Ricardo Blume

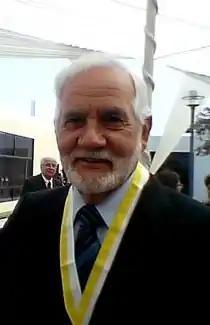

Ricardo Cristóbal Blume Traverso (16 August 1933 – 30 October 2020) was a Peruvian actor and theatre director who developed most of his career in Mexico. His work encompassed theatre, cinema and TV. He was the founding teacher of the Teatro de la Universidad Católica (TUC) at the Pontifical Catholic University of Peru.